Drumming out

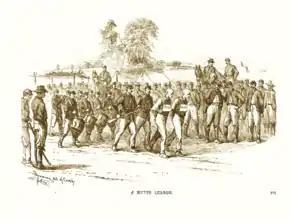
Based on a contemporary sketch: Two thieves are drummed out of the Union Army to the "Rogue's March". Semi-shaving of heads was typical.

Drumming out is the historical act of being dishonorably dismissed from military service to the sound of the Rogue's March or a drum. In modern figurative usage, it may refer to any act of expulsion or dismissal in disgrace.